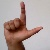
The image shows a hand gesture representing the letter 'L' in Indian Sign Language.